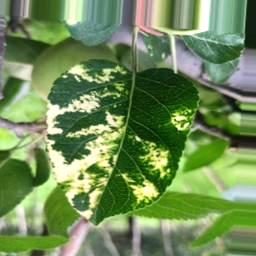
Label: Apple_Mosaic